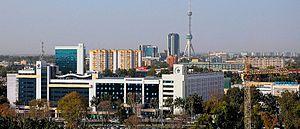
Gratte-ciel de Tachkent